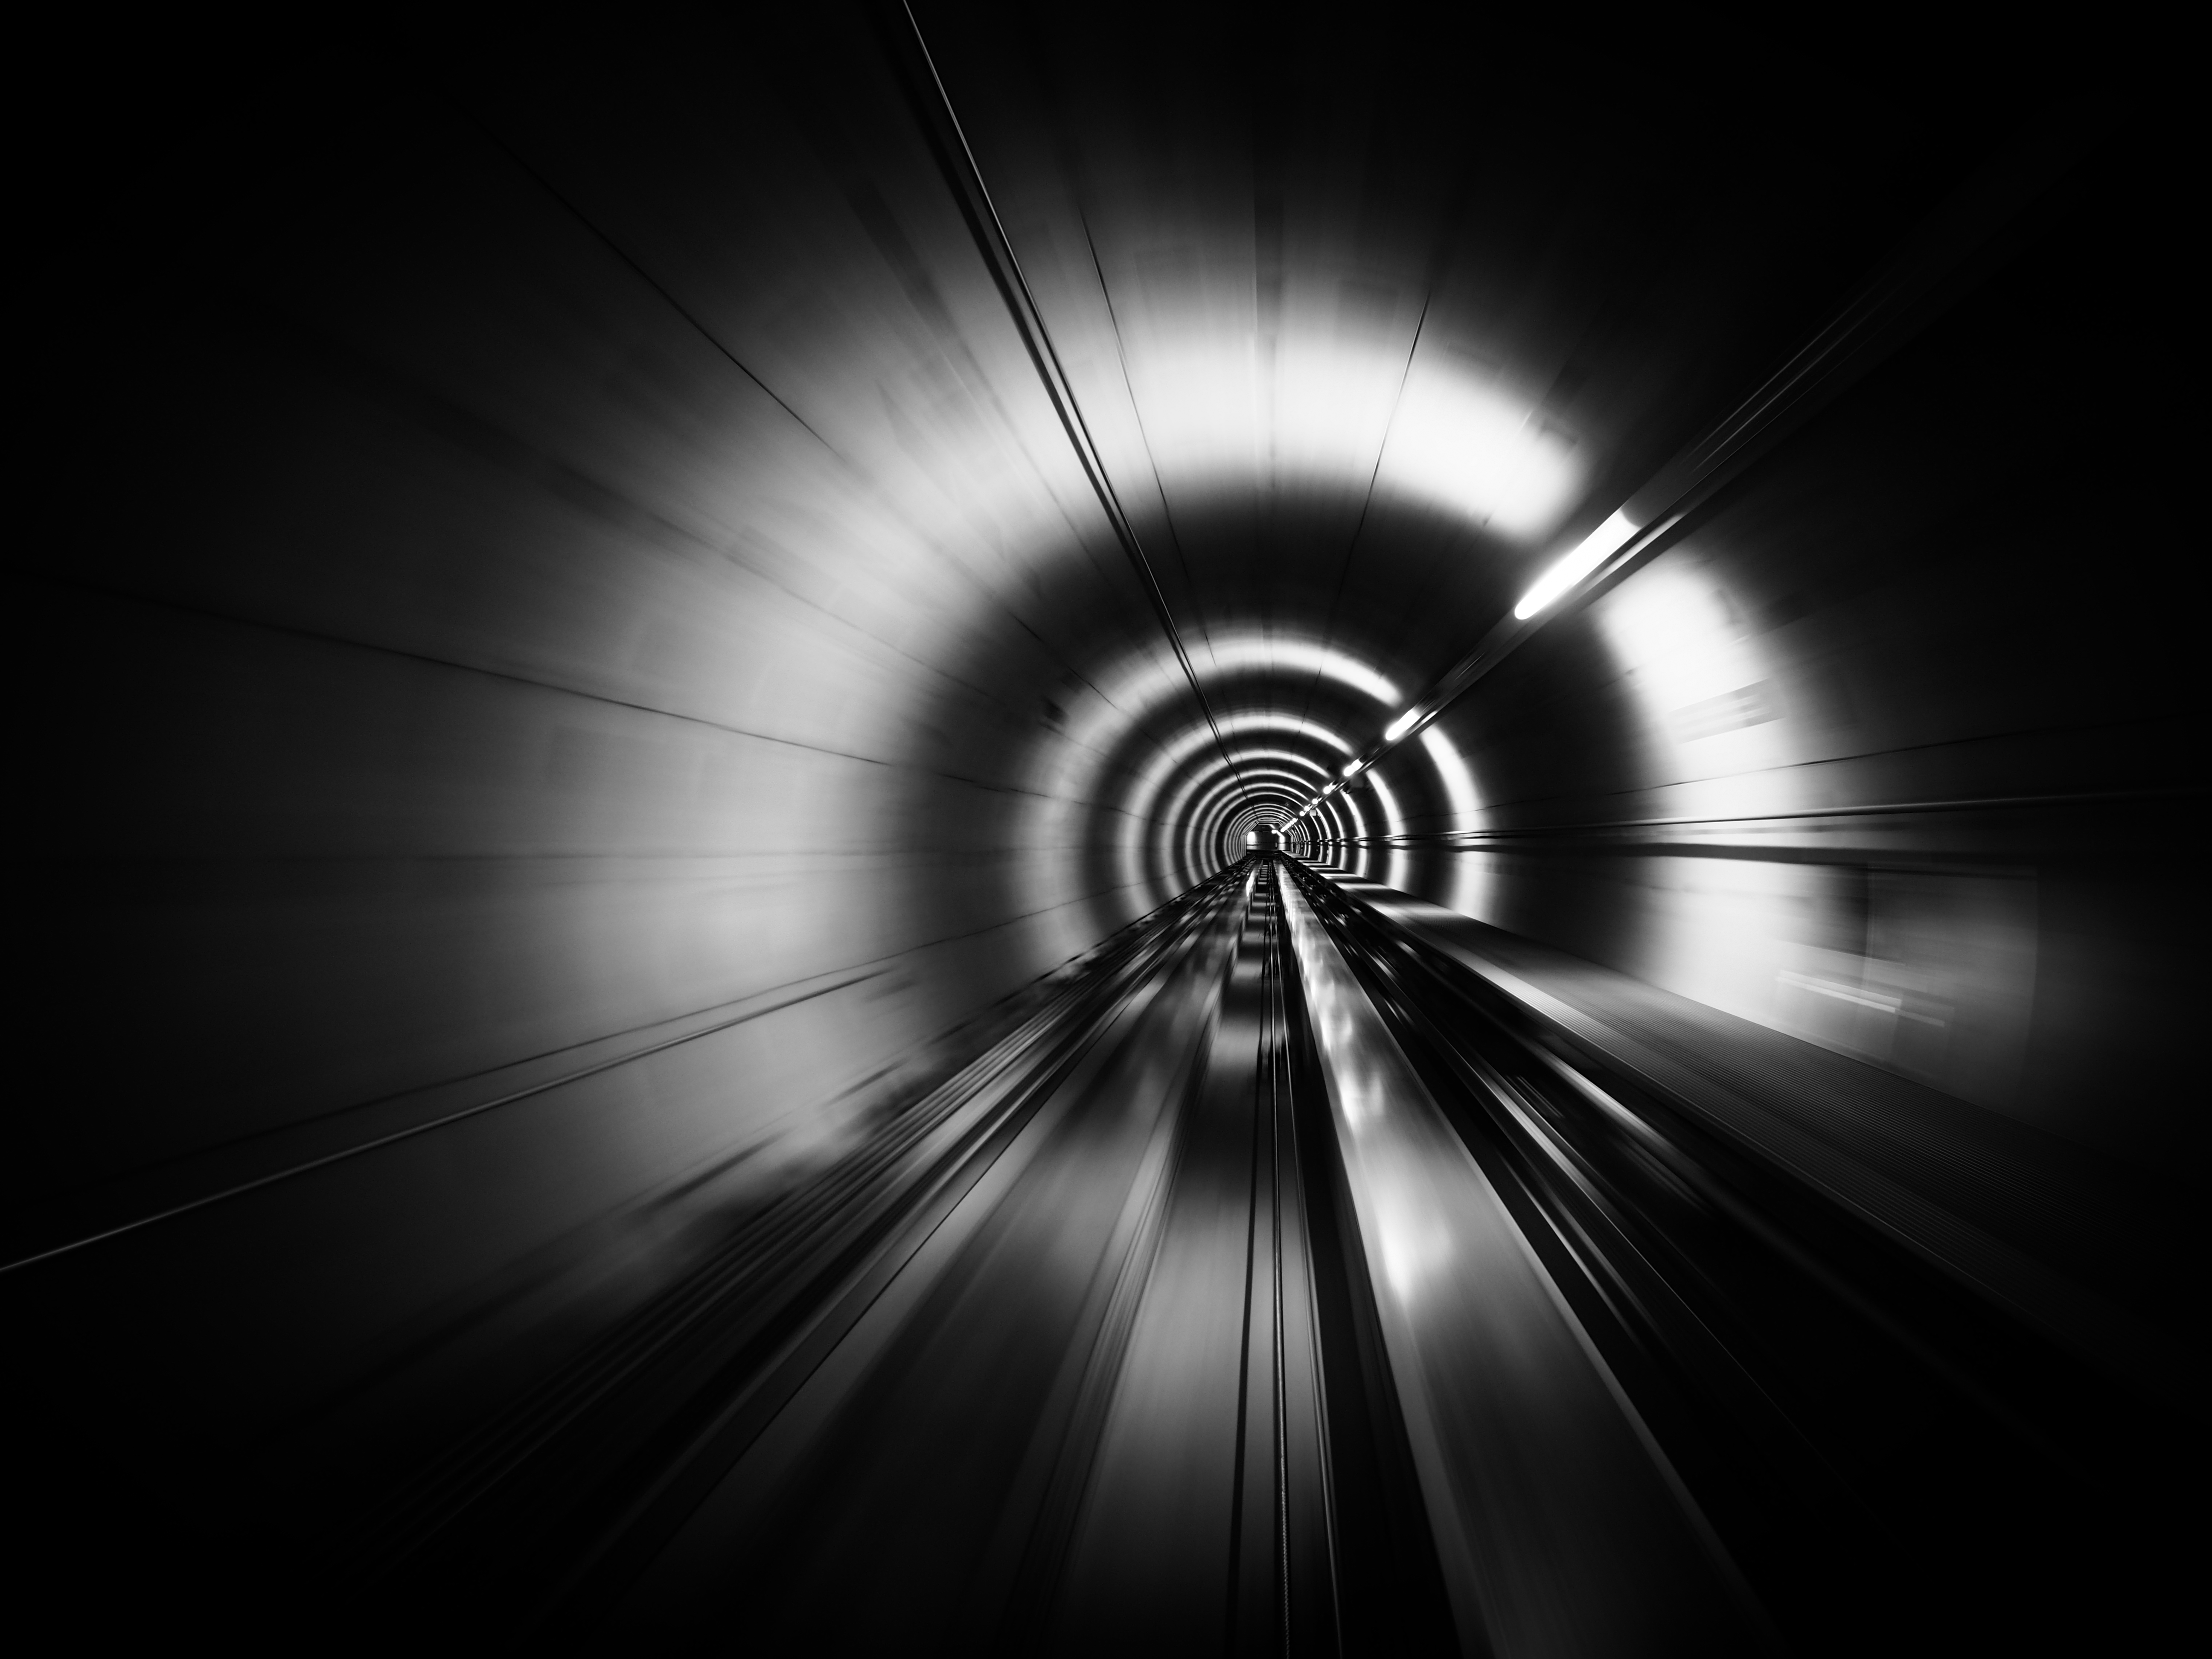
light, black and white, white, camera, photography, pen, tunnel, line, darkness, black, monochrome, circle, symmetry, olympus, out, shape, penf, jpg, monochrome photography, computer wallpaper